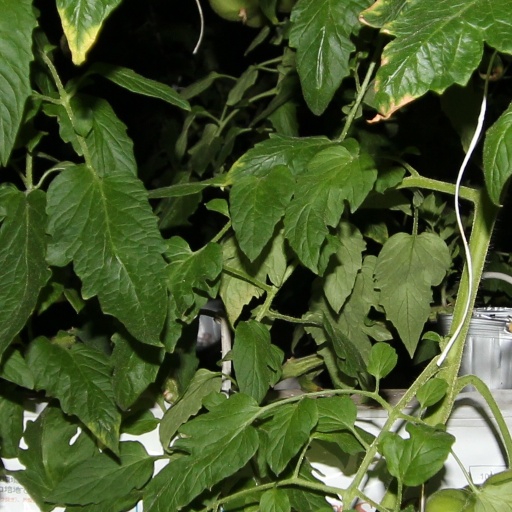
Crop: tomato